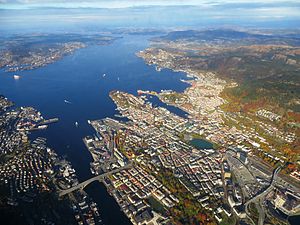
Byfjorden (Hordaland)
Byfjorden set mod nord.
Byfjorden er en fjord mellem Askøy og Bergen, som går ind til centrum af Bergen. Fjorden strækker sig 16 km på sydsiden og østsiden af Askøy. Fjorden er en fortsættelse af Hjeltefjorden.